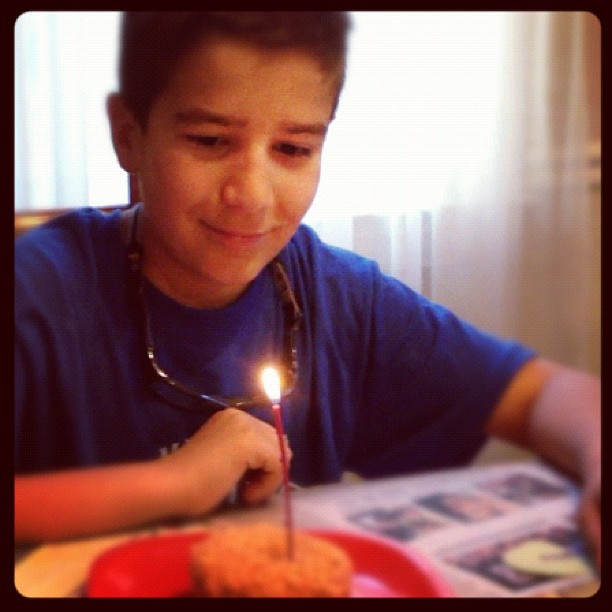
user: Given an image and a question. Answer the question in a short answer. Question: What is the object called that has the flame? Short Answer:
assistant: candle